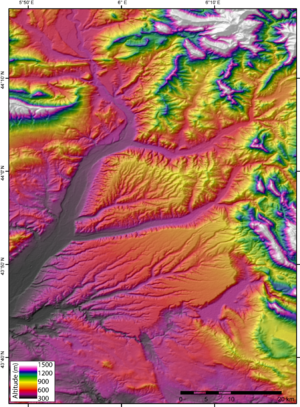
Valensole est une commune française située dans le département des Alpes-de-Haute-Provence, en région Provence-Alpes-Côte d'Azur.
Le Plateau de Valensole est une région naturelle de France située dans les Alpes-de-Haute-Provence, au sud-ouest de Digne-les-Bains, entre les vallées de la Durance à l'ouest, de l'Asse au nord, des Gorges du Verdon et du lac de Sainte-Croix au sud. Son altitude moyenne est de 500 m et il s'étend sur une superficie de 800 km².
L'Huile d'olive de Haute-Provence est protégée par une AOC depuis le décret signé le 13 décembre 1999.
L'huile d'olive de Provence est protégée par une appellation d'origine contrôlée à la suite d'une enquête diligentée par l'INAO, dont les conclusions ont été déposées auprès de la commission le 26 octobre 2006 et la signature du décret parut au Journal officiel le 14 mars 2007.